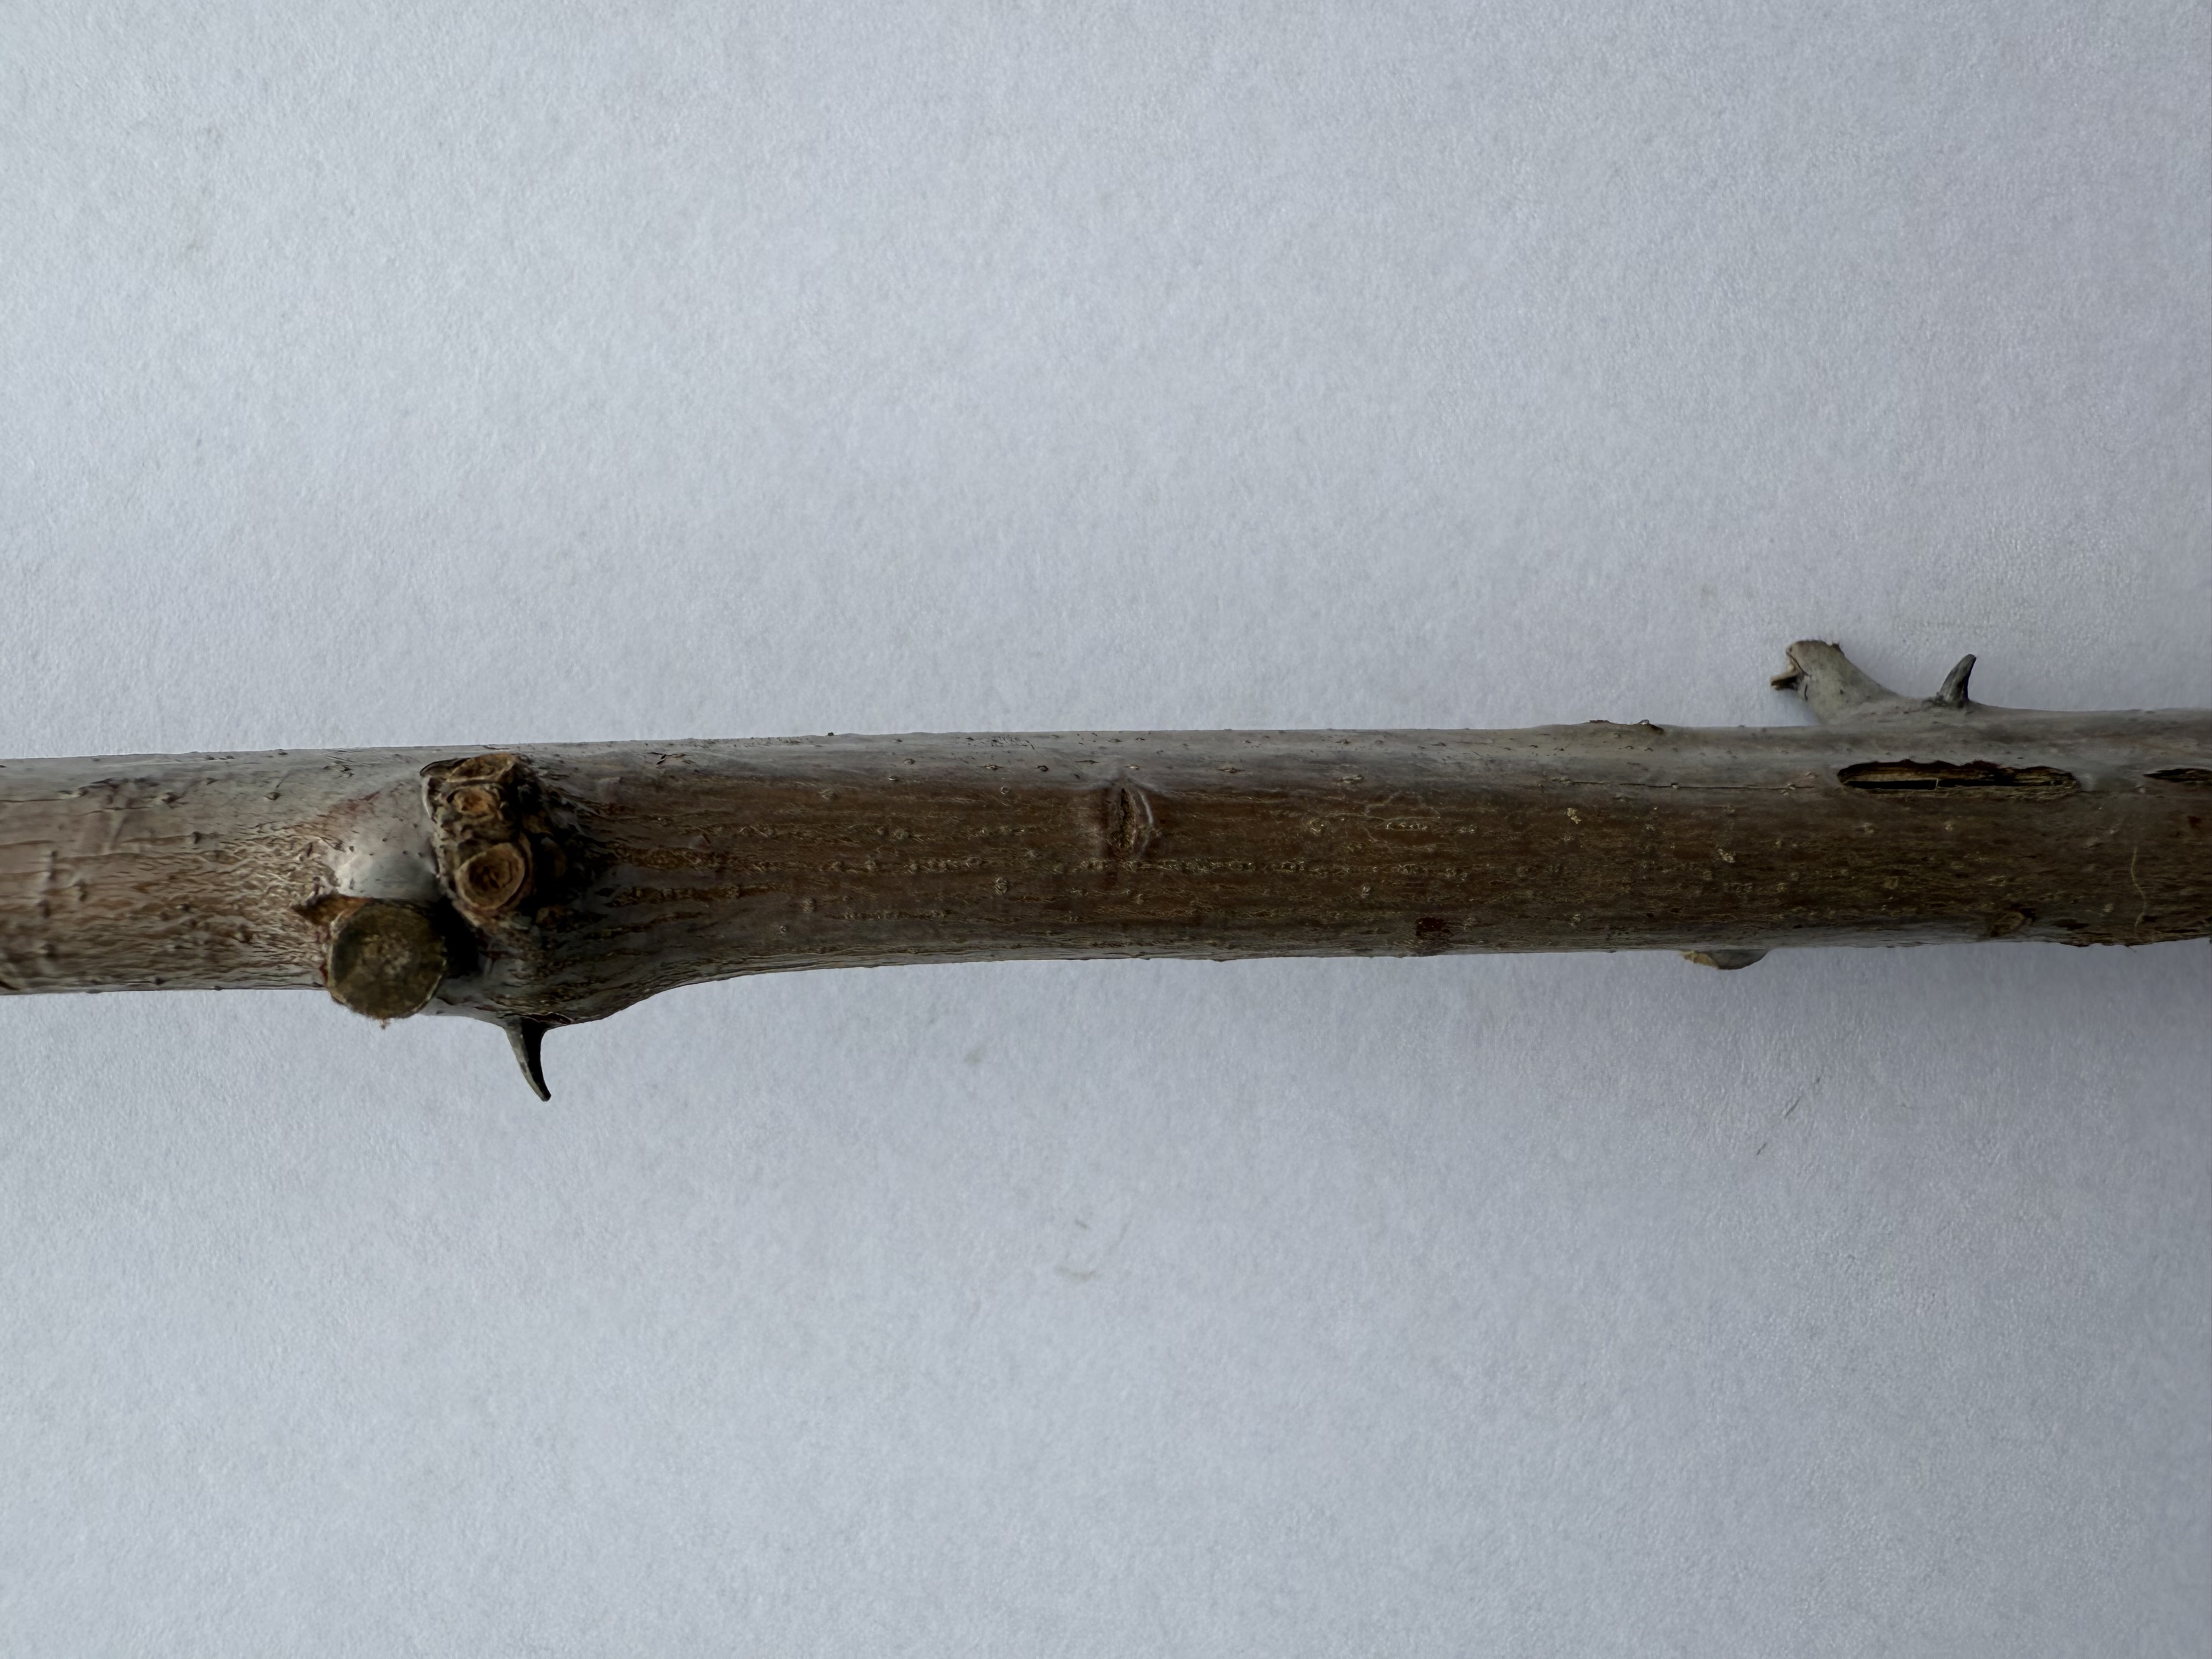
Variety: Jujube